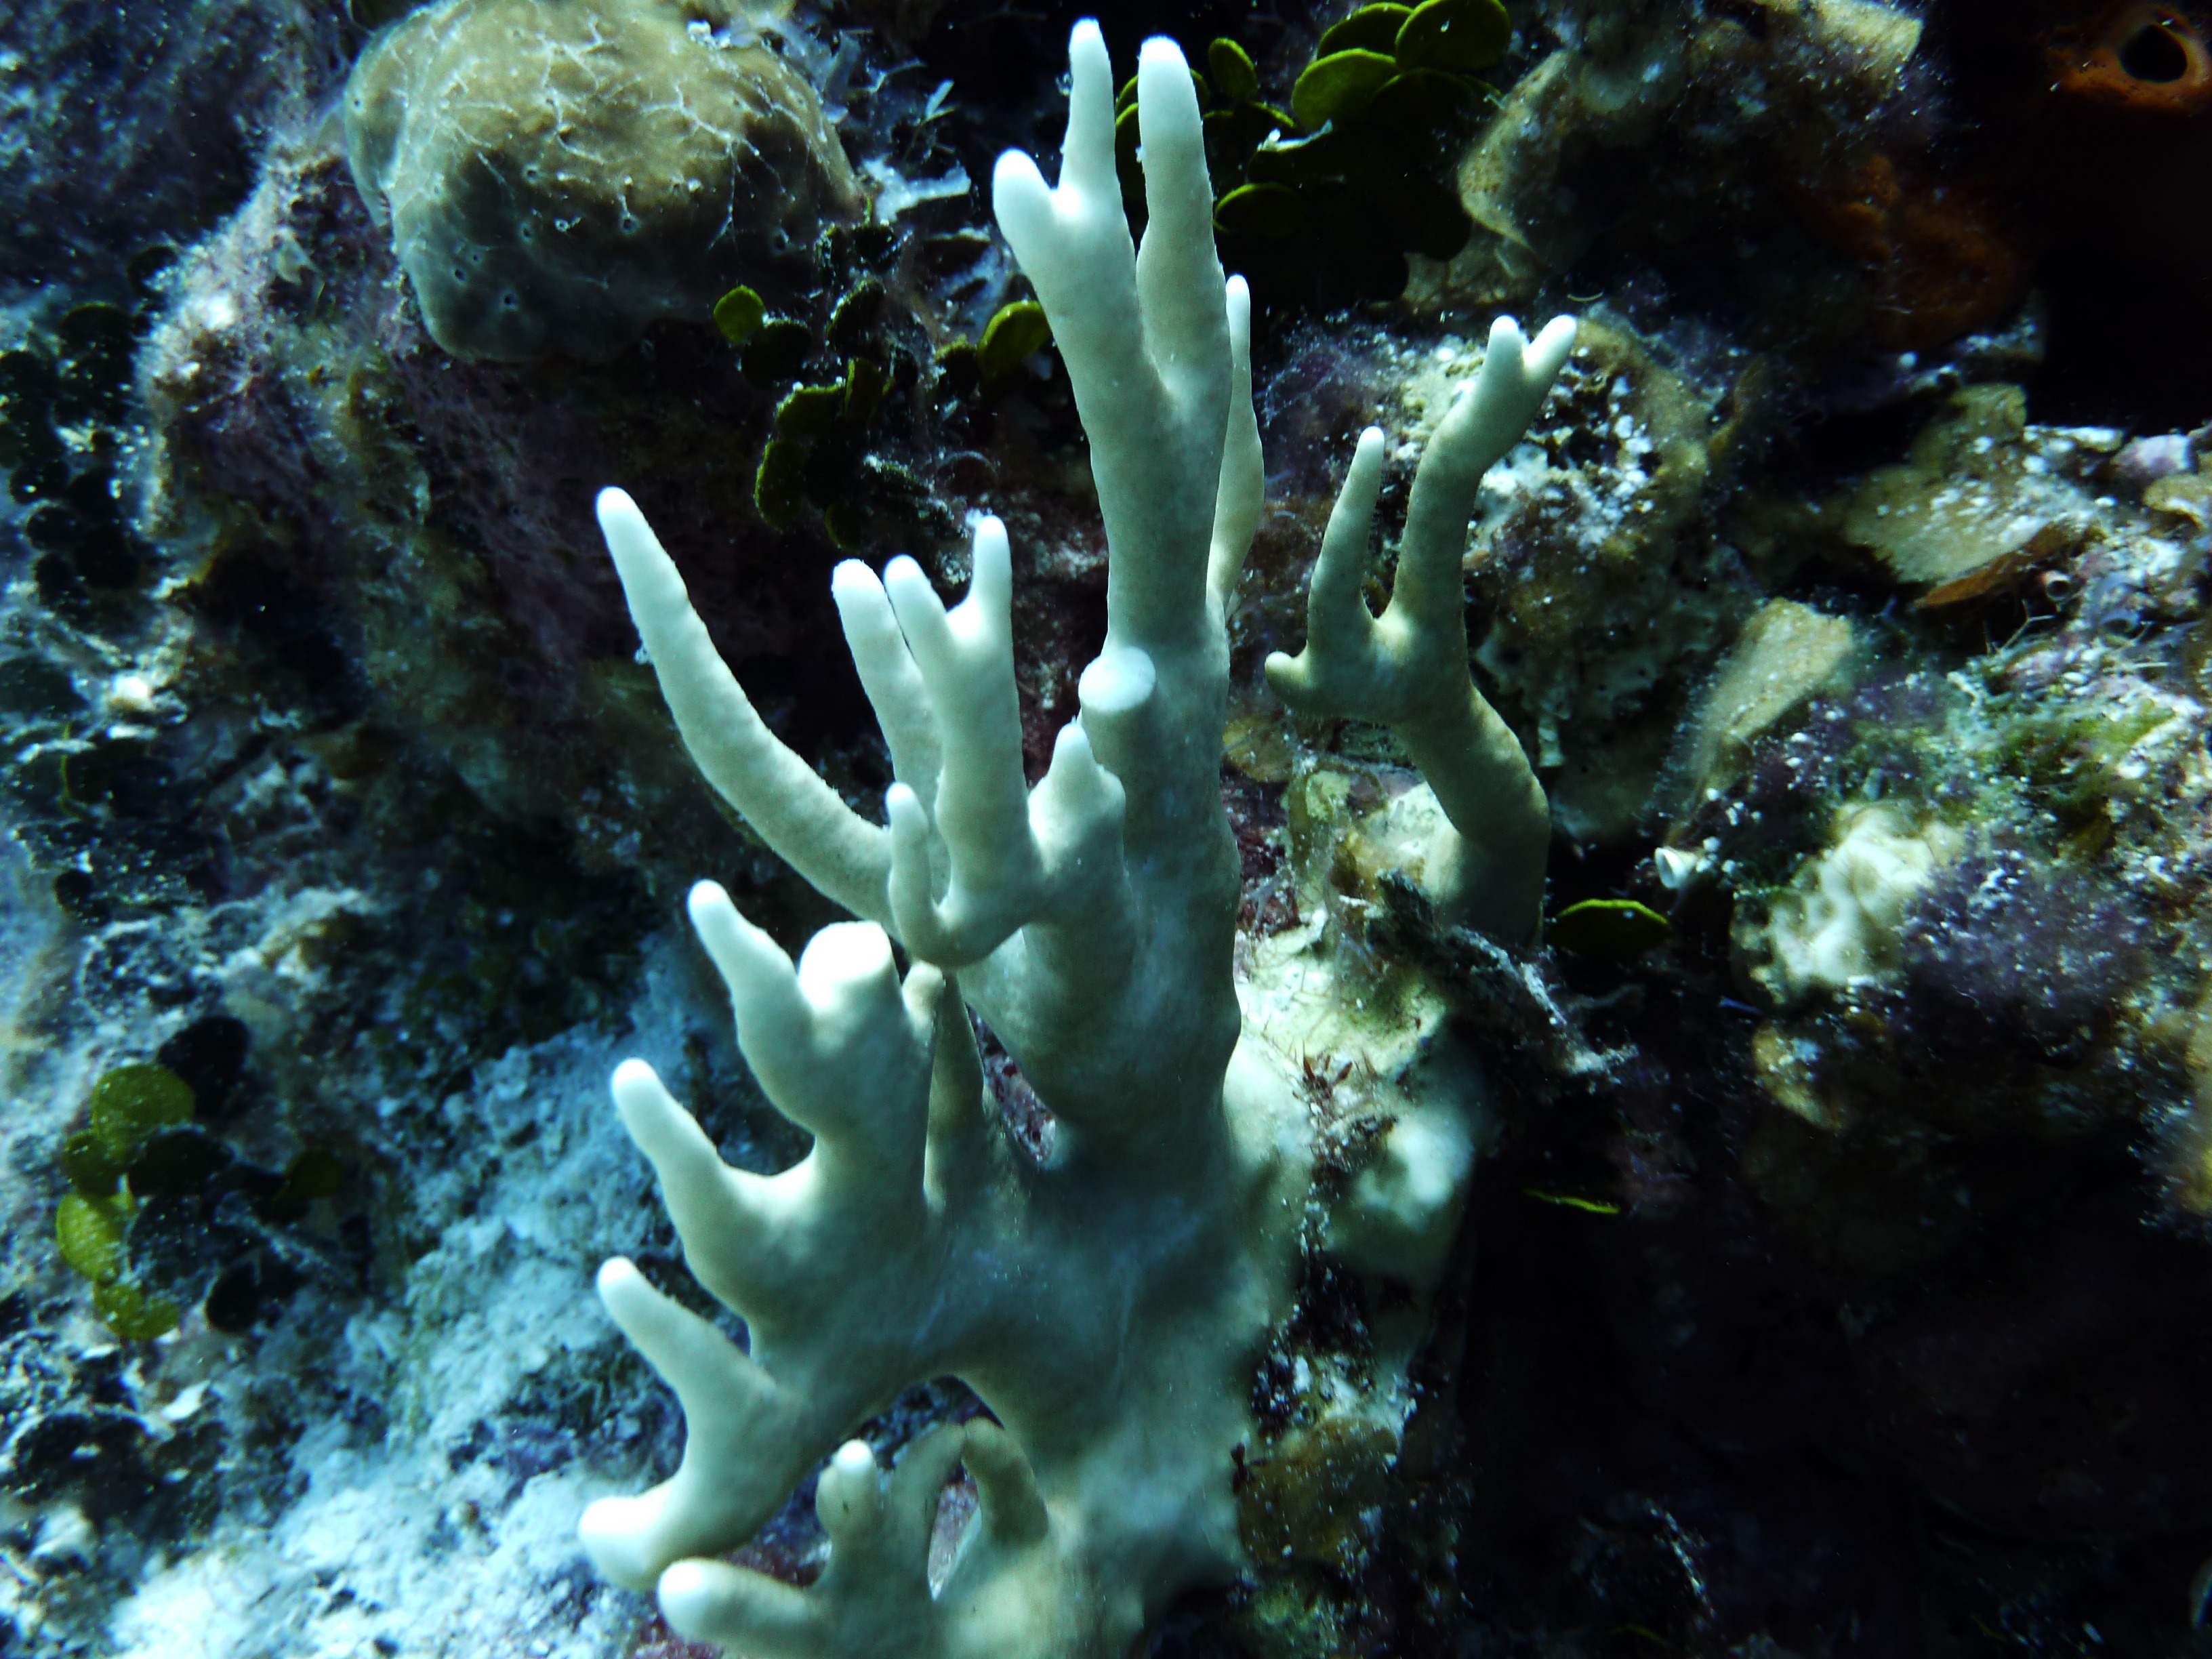
ocean, white, underwater, biology, coral, coral reef, invertebrate, reef, sea life, organism, scuba diving, marine biology, marine invertebrates, white coral